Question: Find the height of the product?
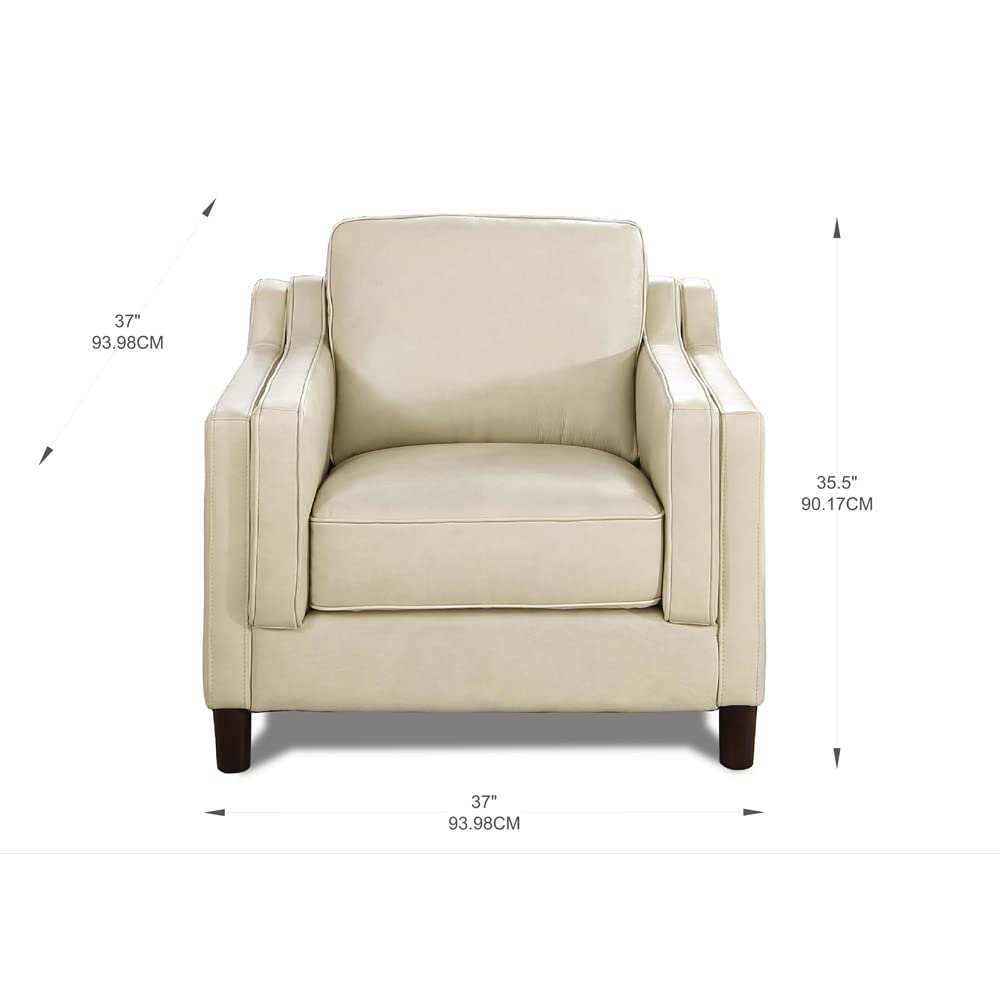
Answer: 90.17 centimetre